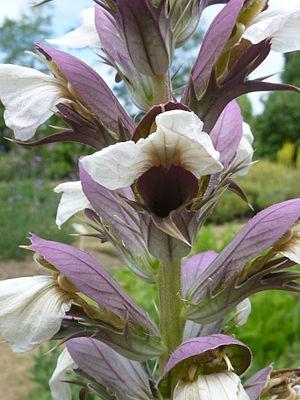
Acanthus spinosus, l'acanthe épineuse, est une espèce végétale de la famille des Acanthaceae.